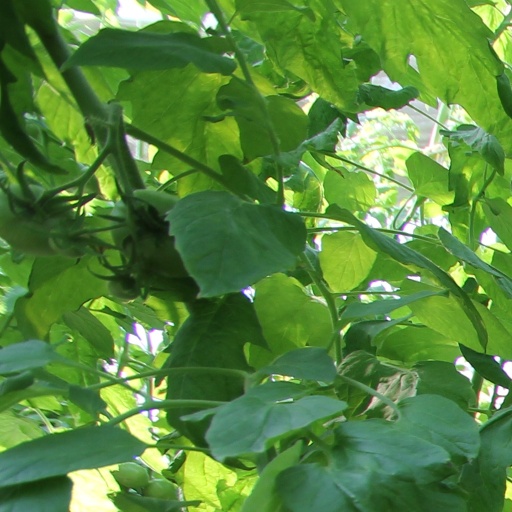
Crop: tomato